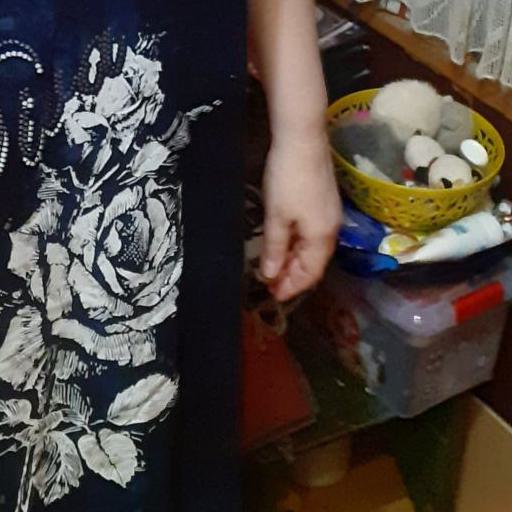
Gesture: no_gesture